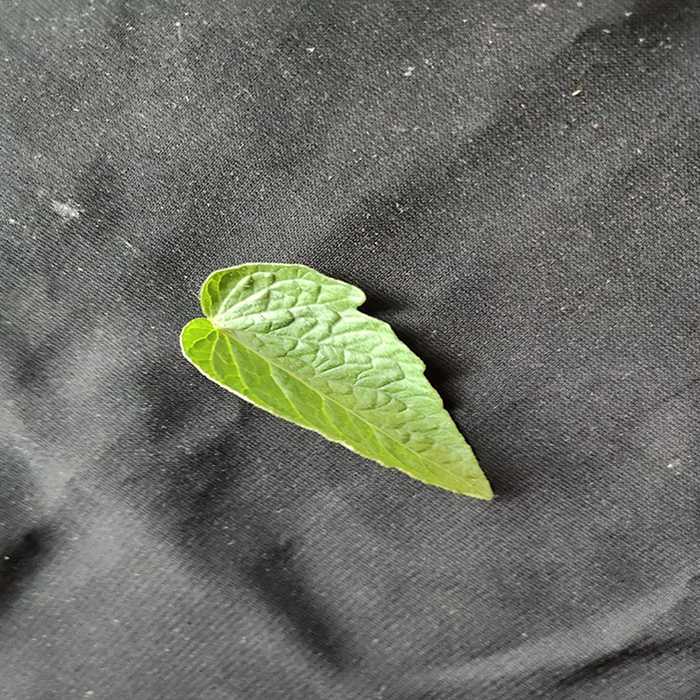
Plant: Tomato
Label: Tomato Fresh leaf